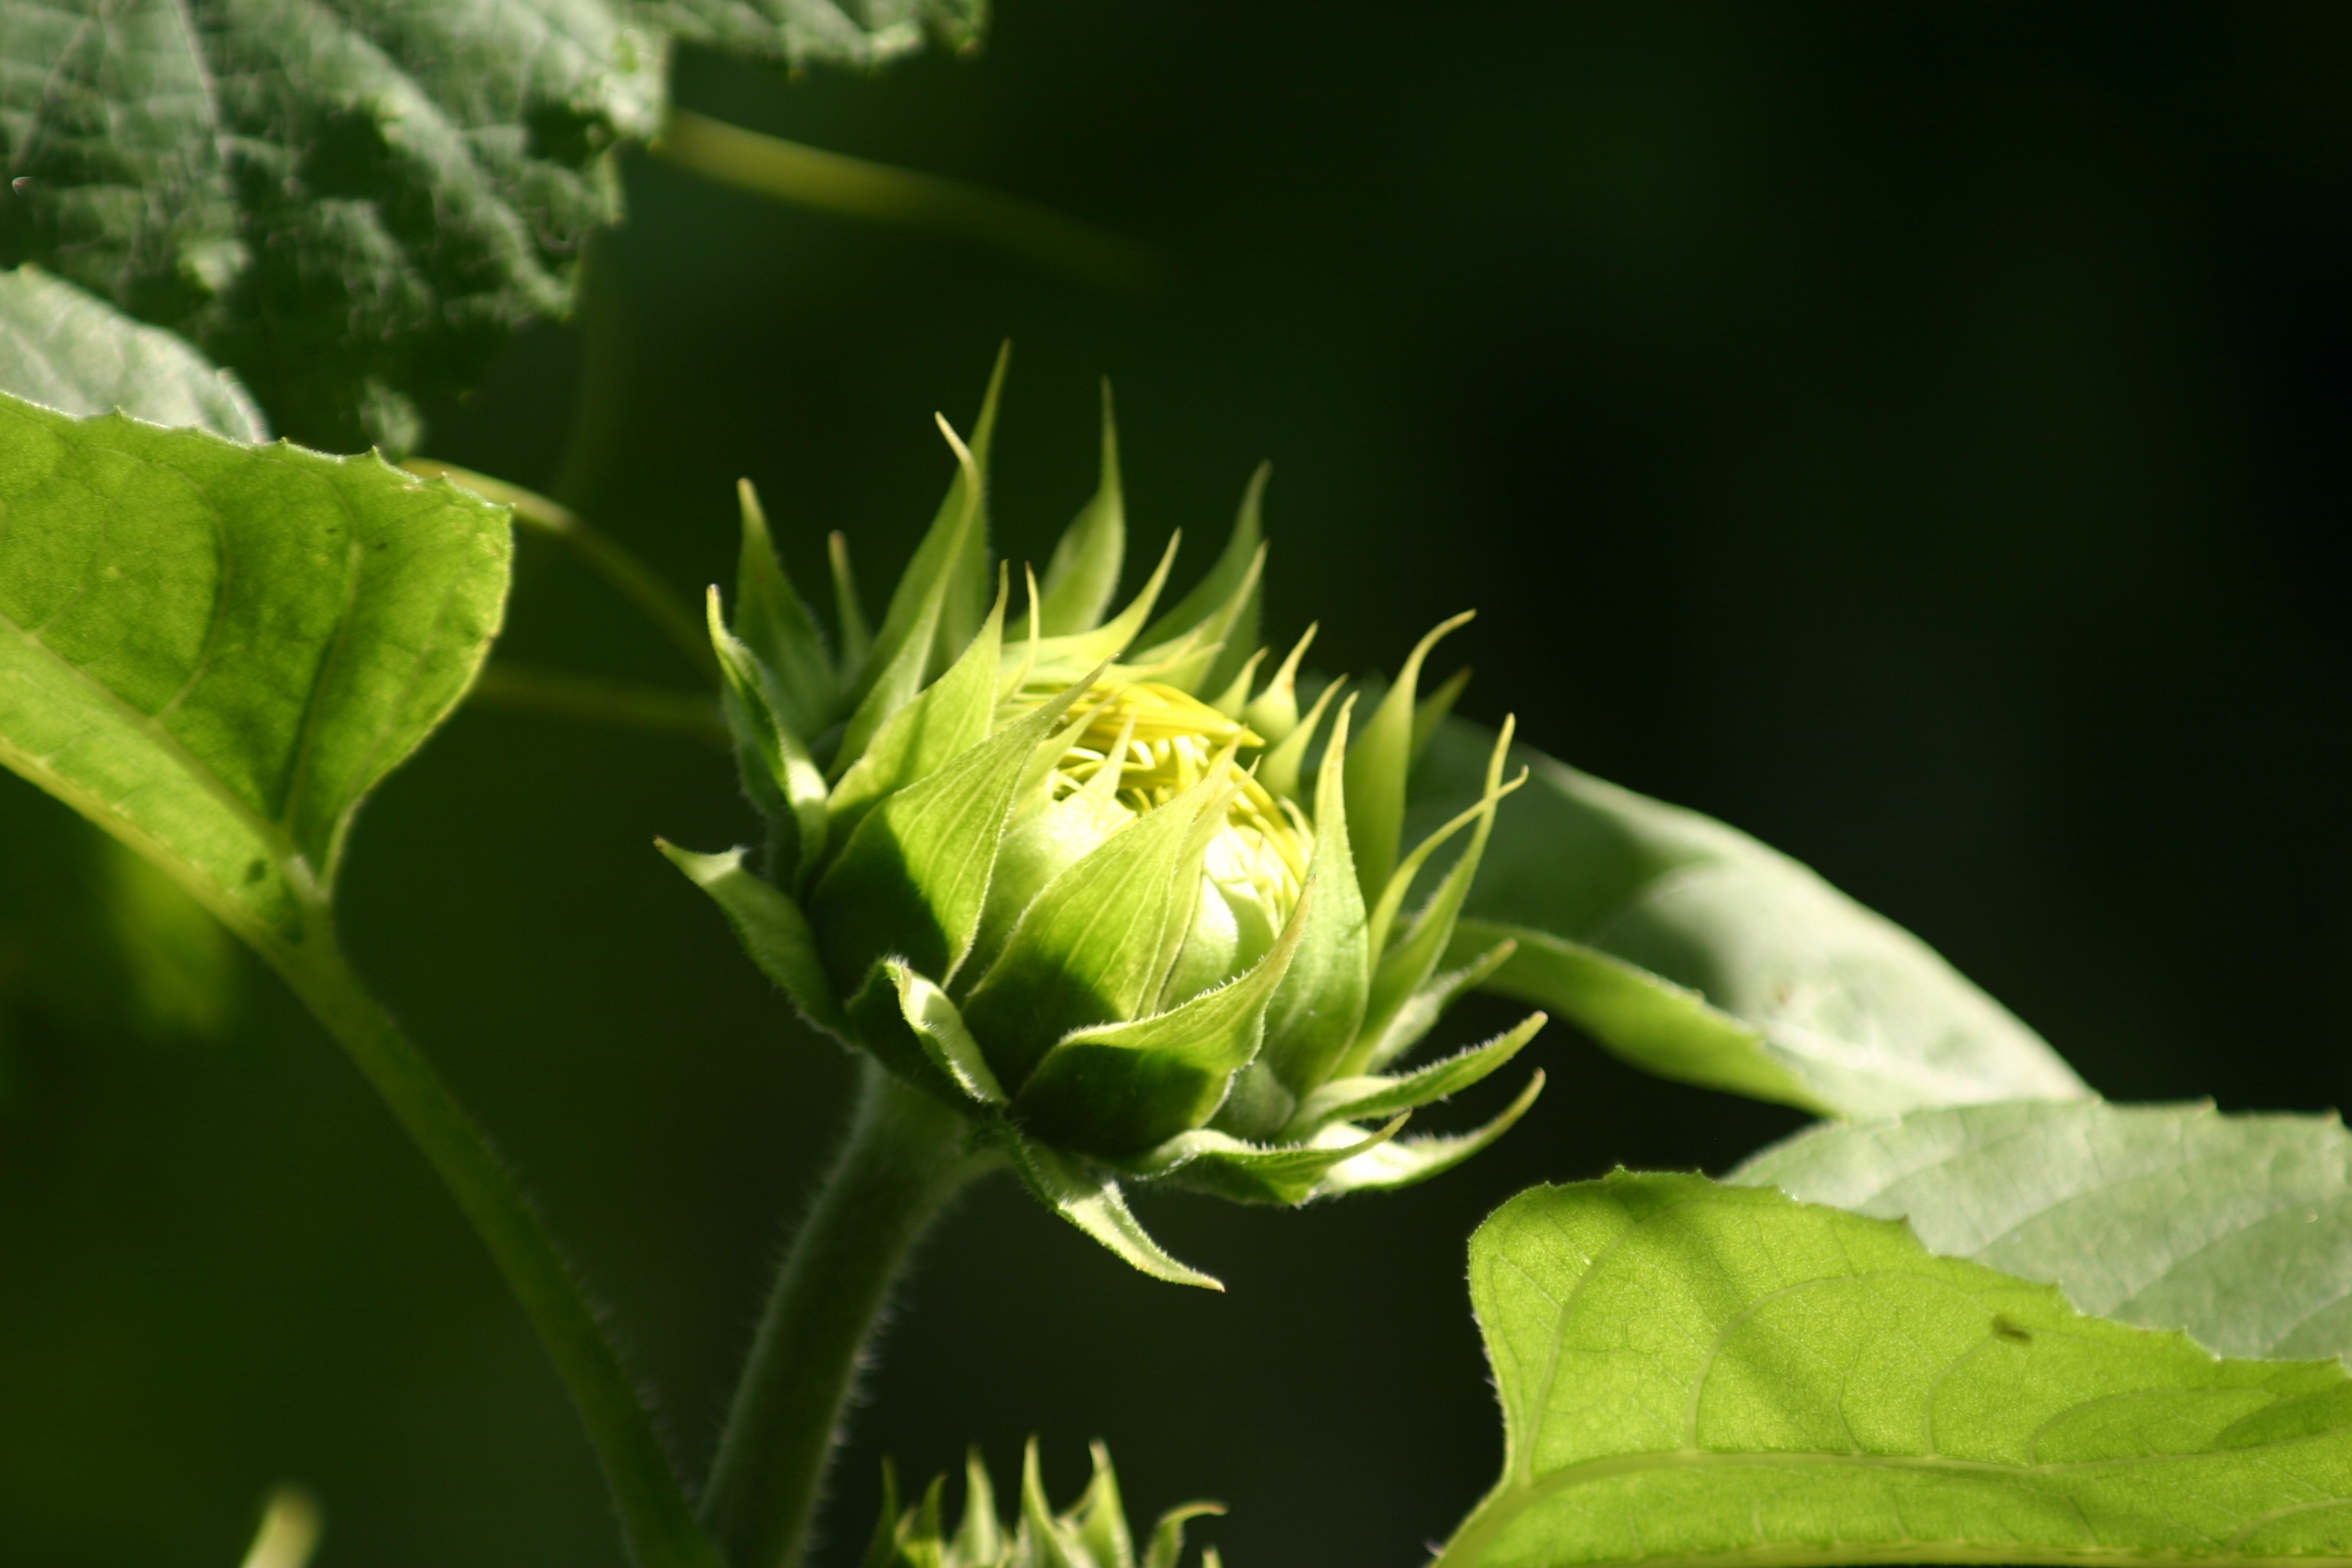
plant, leaf, flower, summer, spring, green, produce, botany, flora, wildflower, close up, sun flower, bud, awakening, macro photography, scion, flowering plant, daisy family, summer flower, new beginning, new flower, sunflower bloom, plant stem, land plant